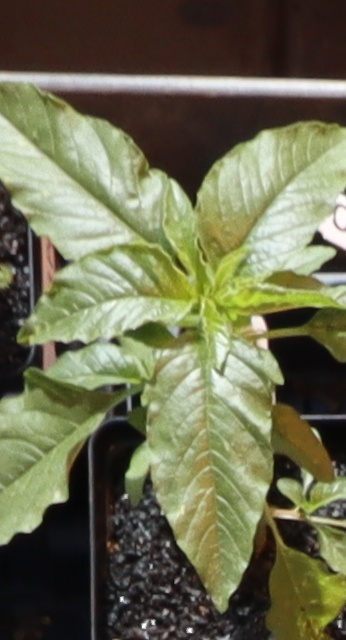
Label: Waterhemp